Microsoft Popfly

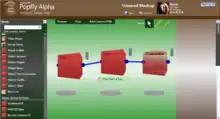
Popfly Mashup creator

The Web Creator was a tool for creating Web pages. The user interface layout was similar to the ribbon user interface for Office 2007. Web pages were created without HTML coding, and could be customized by choosing predefined themes, styles, and color schemes. Users could embed their shared mashups in the Web page. Completed Web pages could also be saved in each user's Popfly space.